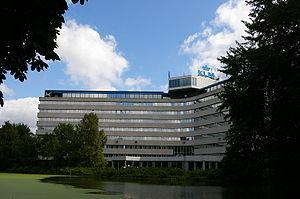
KLM Royal Dutch Airlines est la compagnie aérienne porte-drapeau des Pays-Bas. Principale entreprise néerlandaise de transport aérien, la KLM est créée le 7 octobre 1919, ce qui en fait la plus vieille compagnie aérienne dans le monde encore en activité.